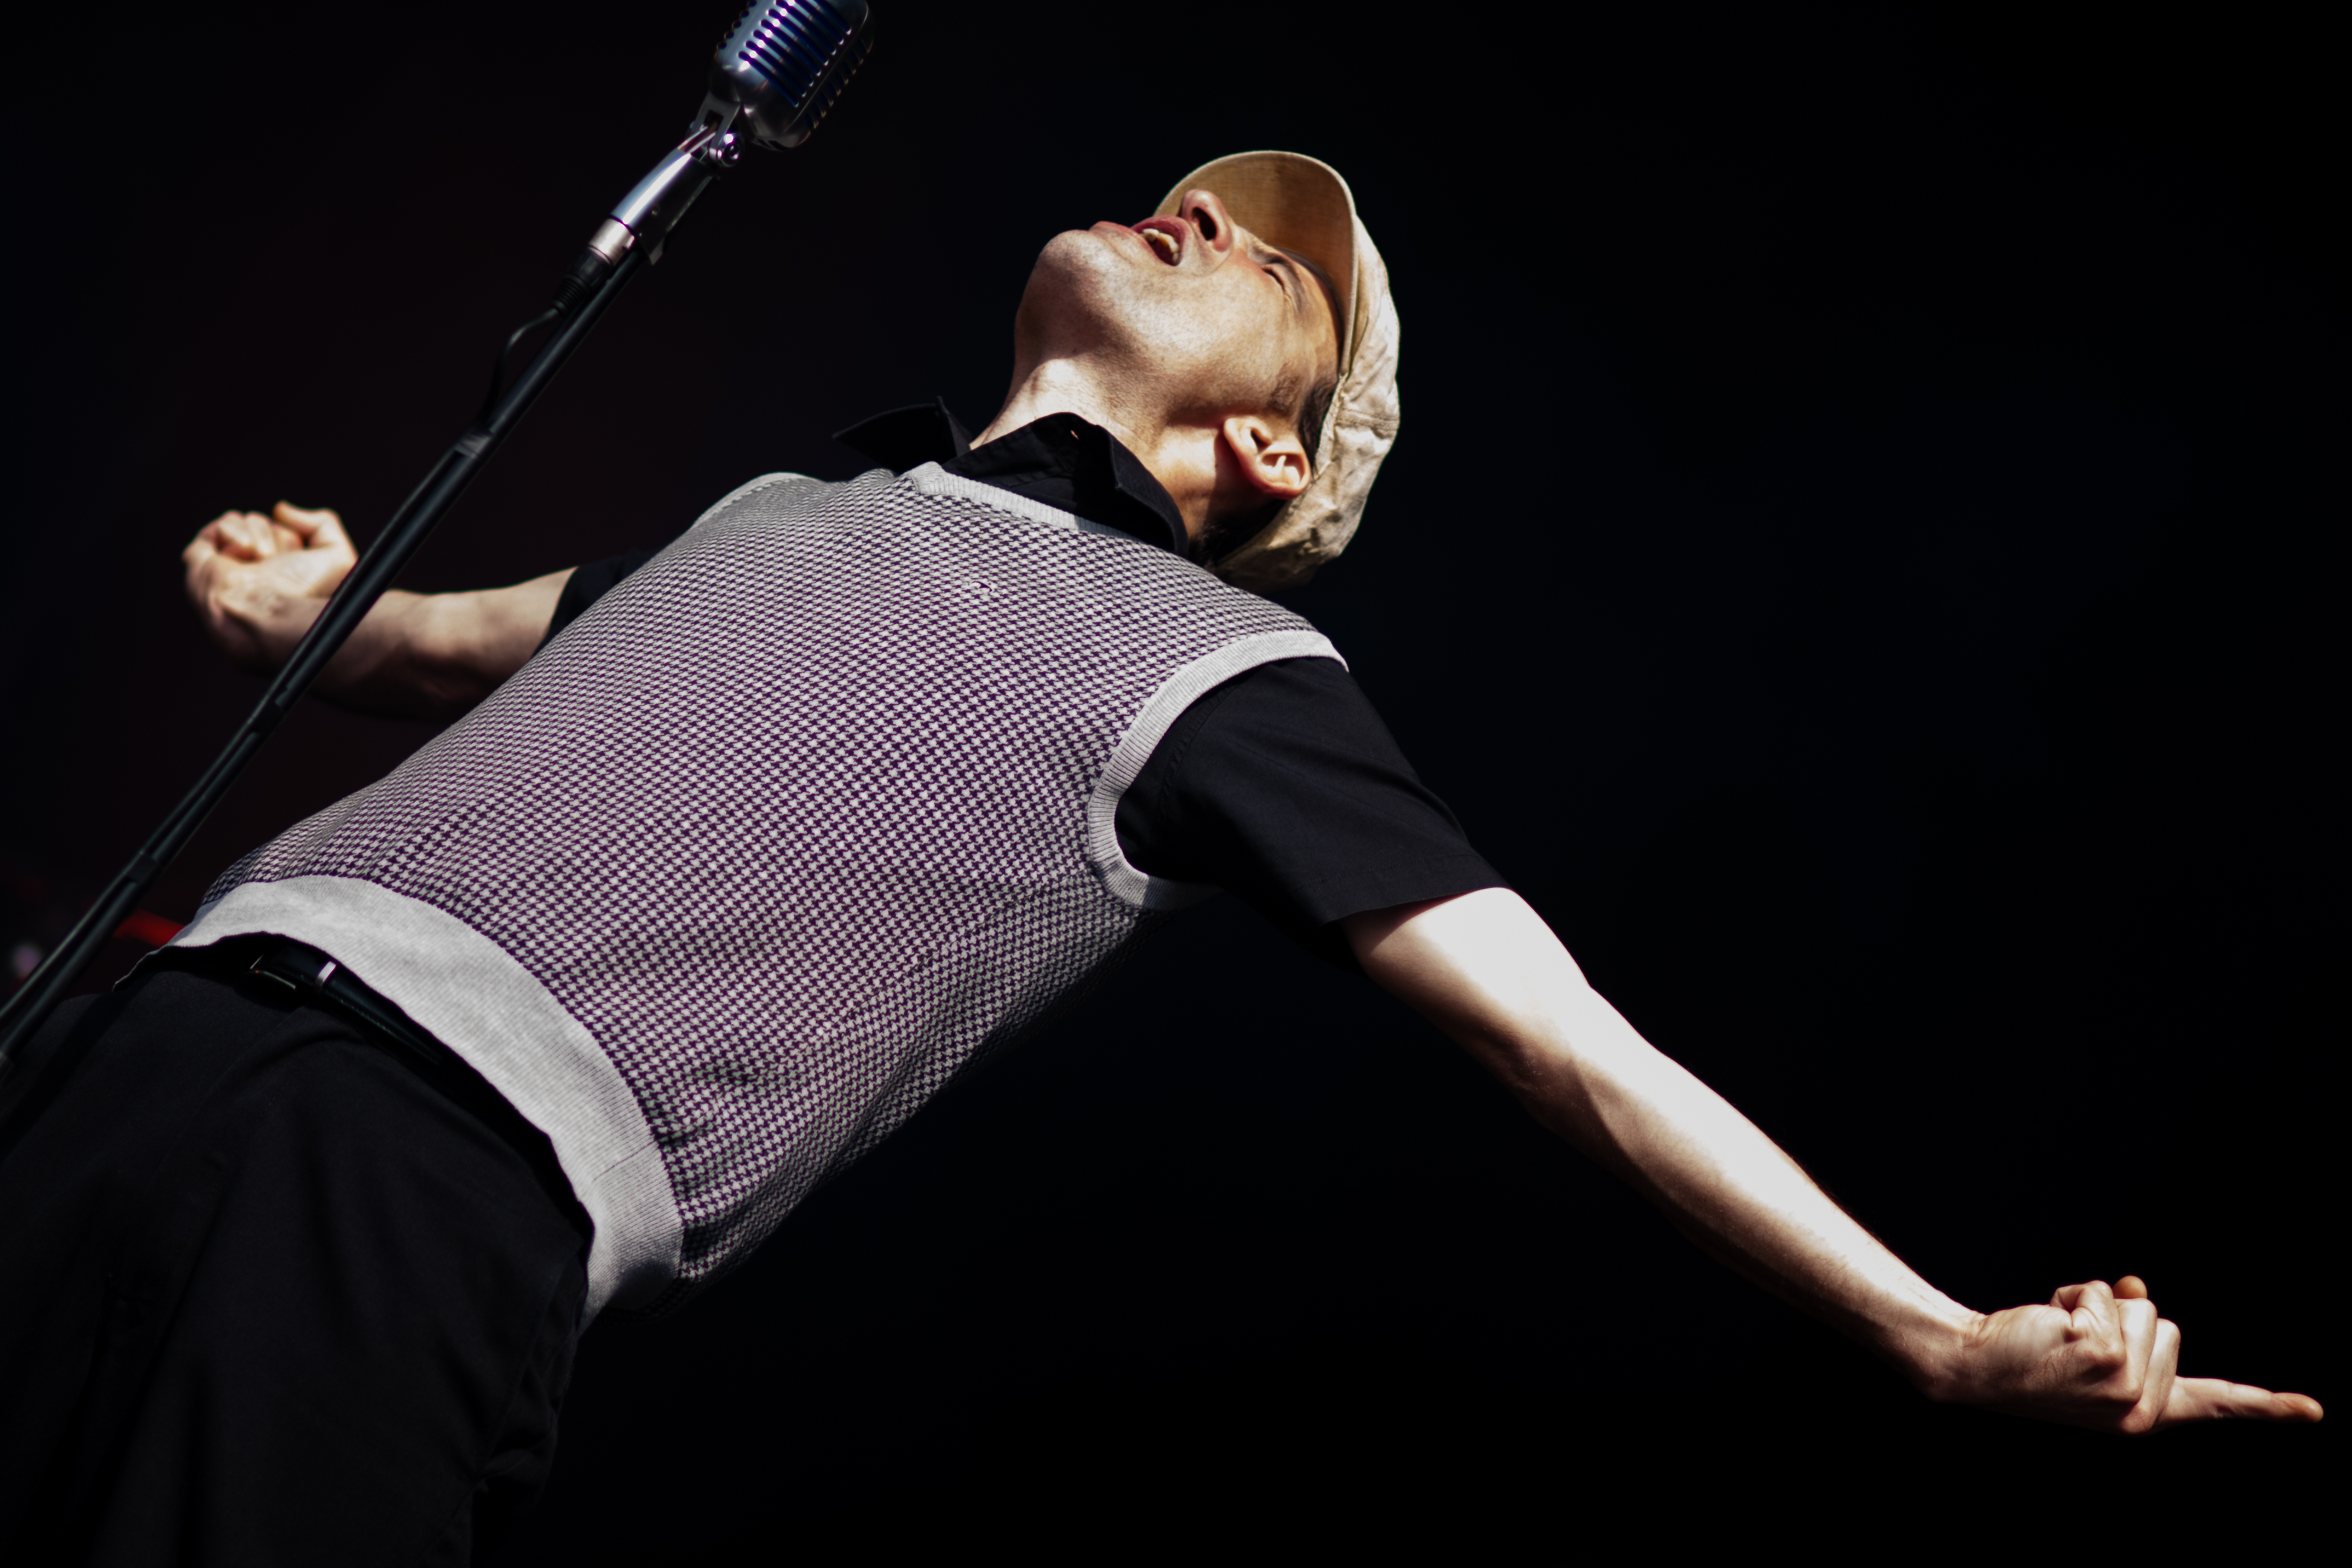
live, dance, performance art, stage, brussels, bruxelles, 2012, fete, musique, laruda, ruda, sports, performance, singing, event, guitarist, entertainment, performing arts, modern dance